Loudspeaker enclosure

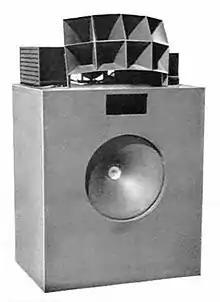
A Lansing Iconic multicell horn loudspeaker from 1937

Before the 1950s many manufacturers did not fully enclose their loudspeaker cabinets; the back of the cabinet was typically left open. This was done for several reasons, not least because electronics (at that time tube equipment) could be placed inside and cooled by convection in the open enclosure.